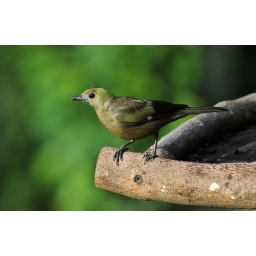
This male has brighter colors than the female. Often the case in the bird world.